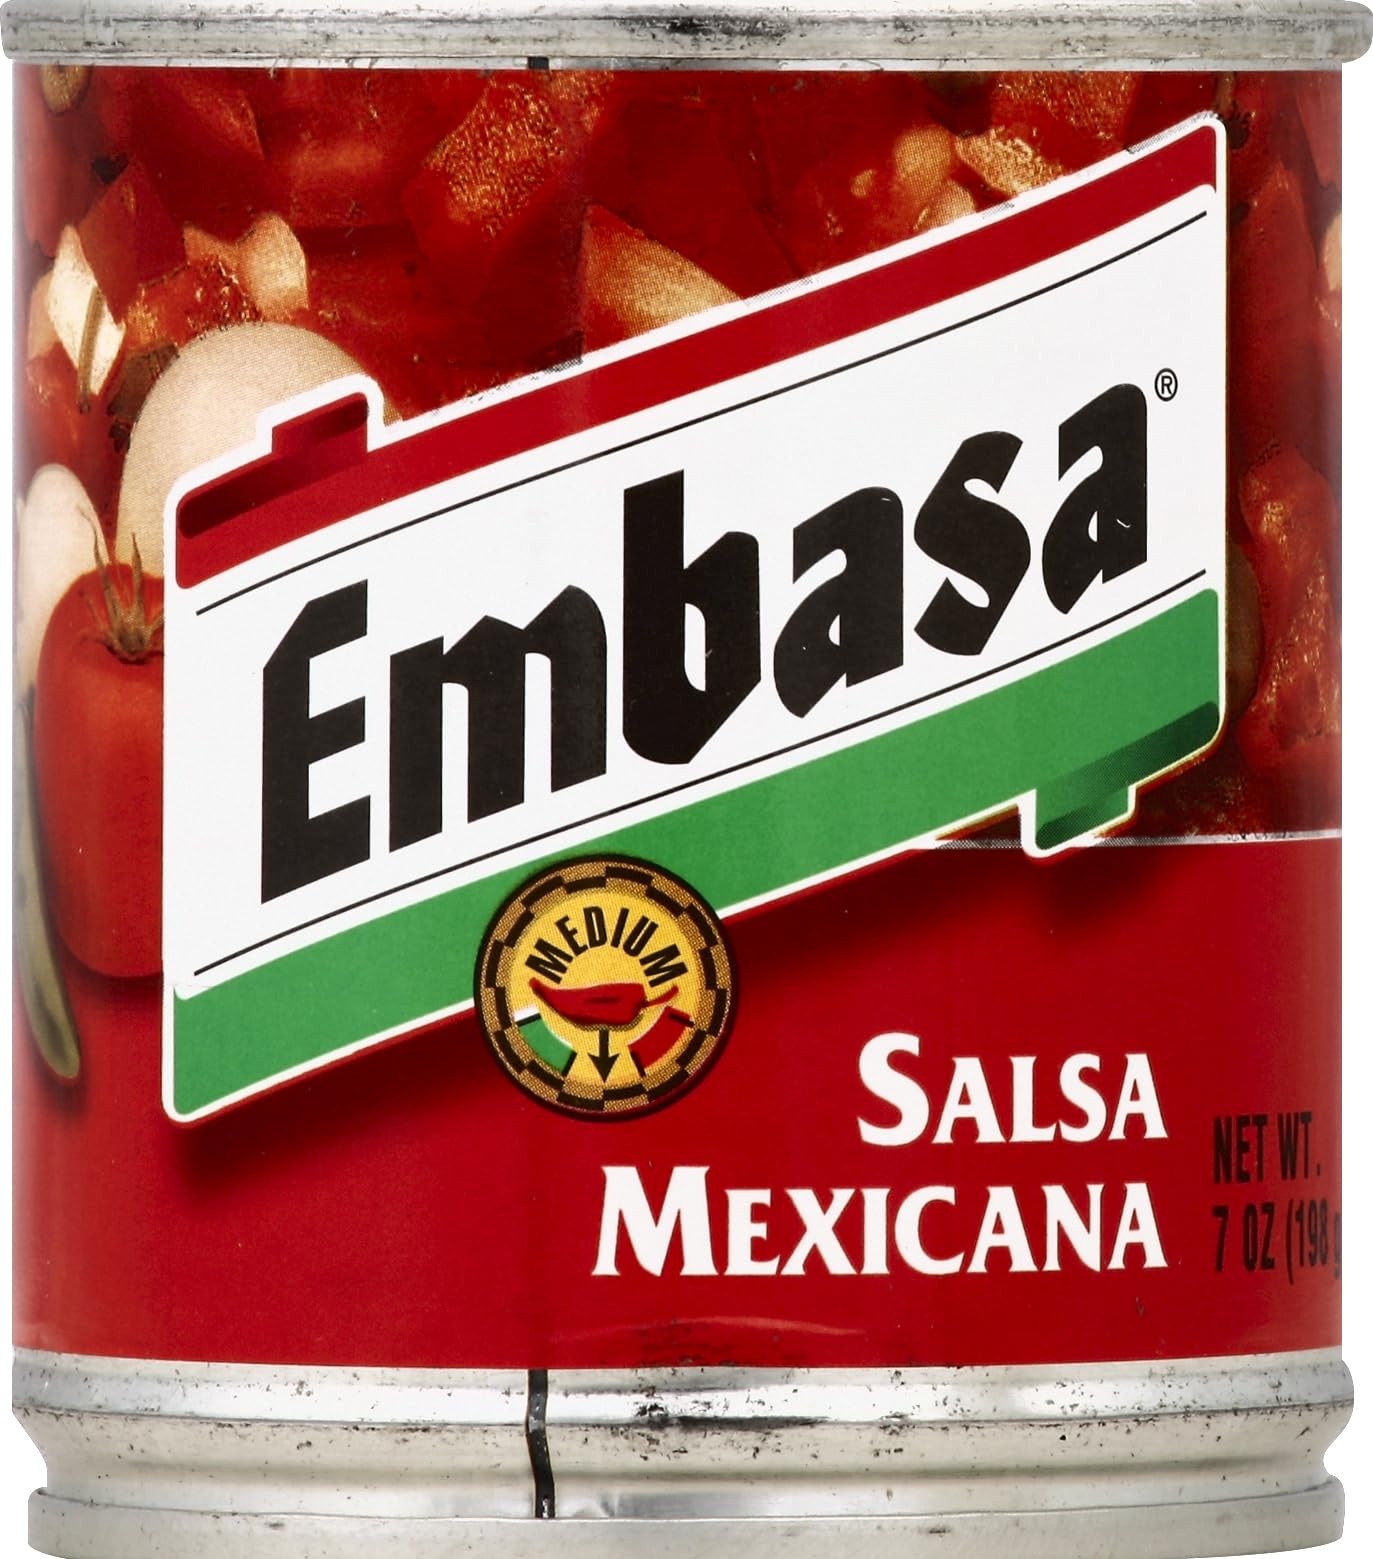
Item Name: Embasa Salsa Mexicana, 7 Ounce
Bullet Point 1: Medium spicy, chunky red salsa mexicana Embasa
Bullet Point 2: Contains tomatoes, chilies, onions, garlic and cilantro
Value: 7.0
Unit: ounce

Price: 51.63